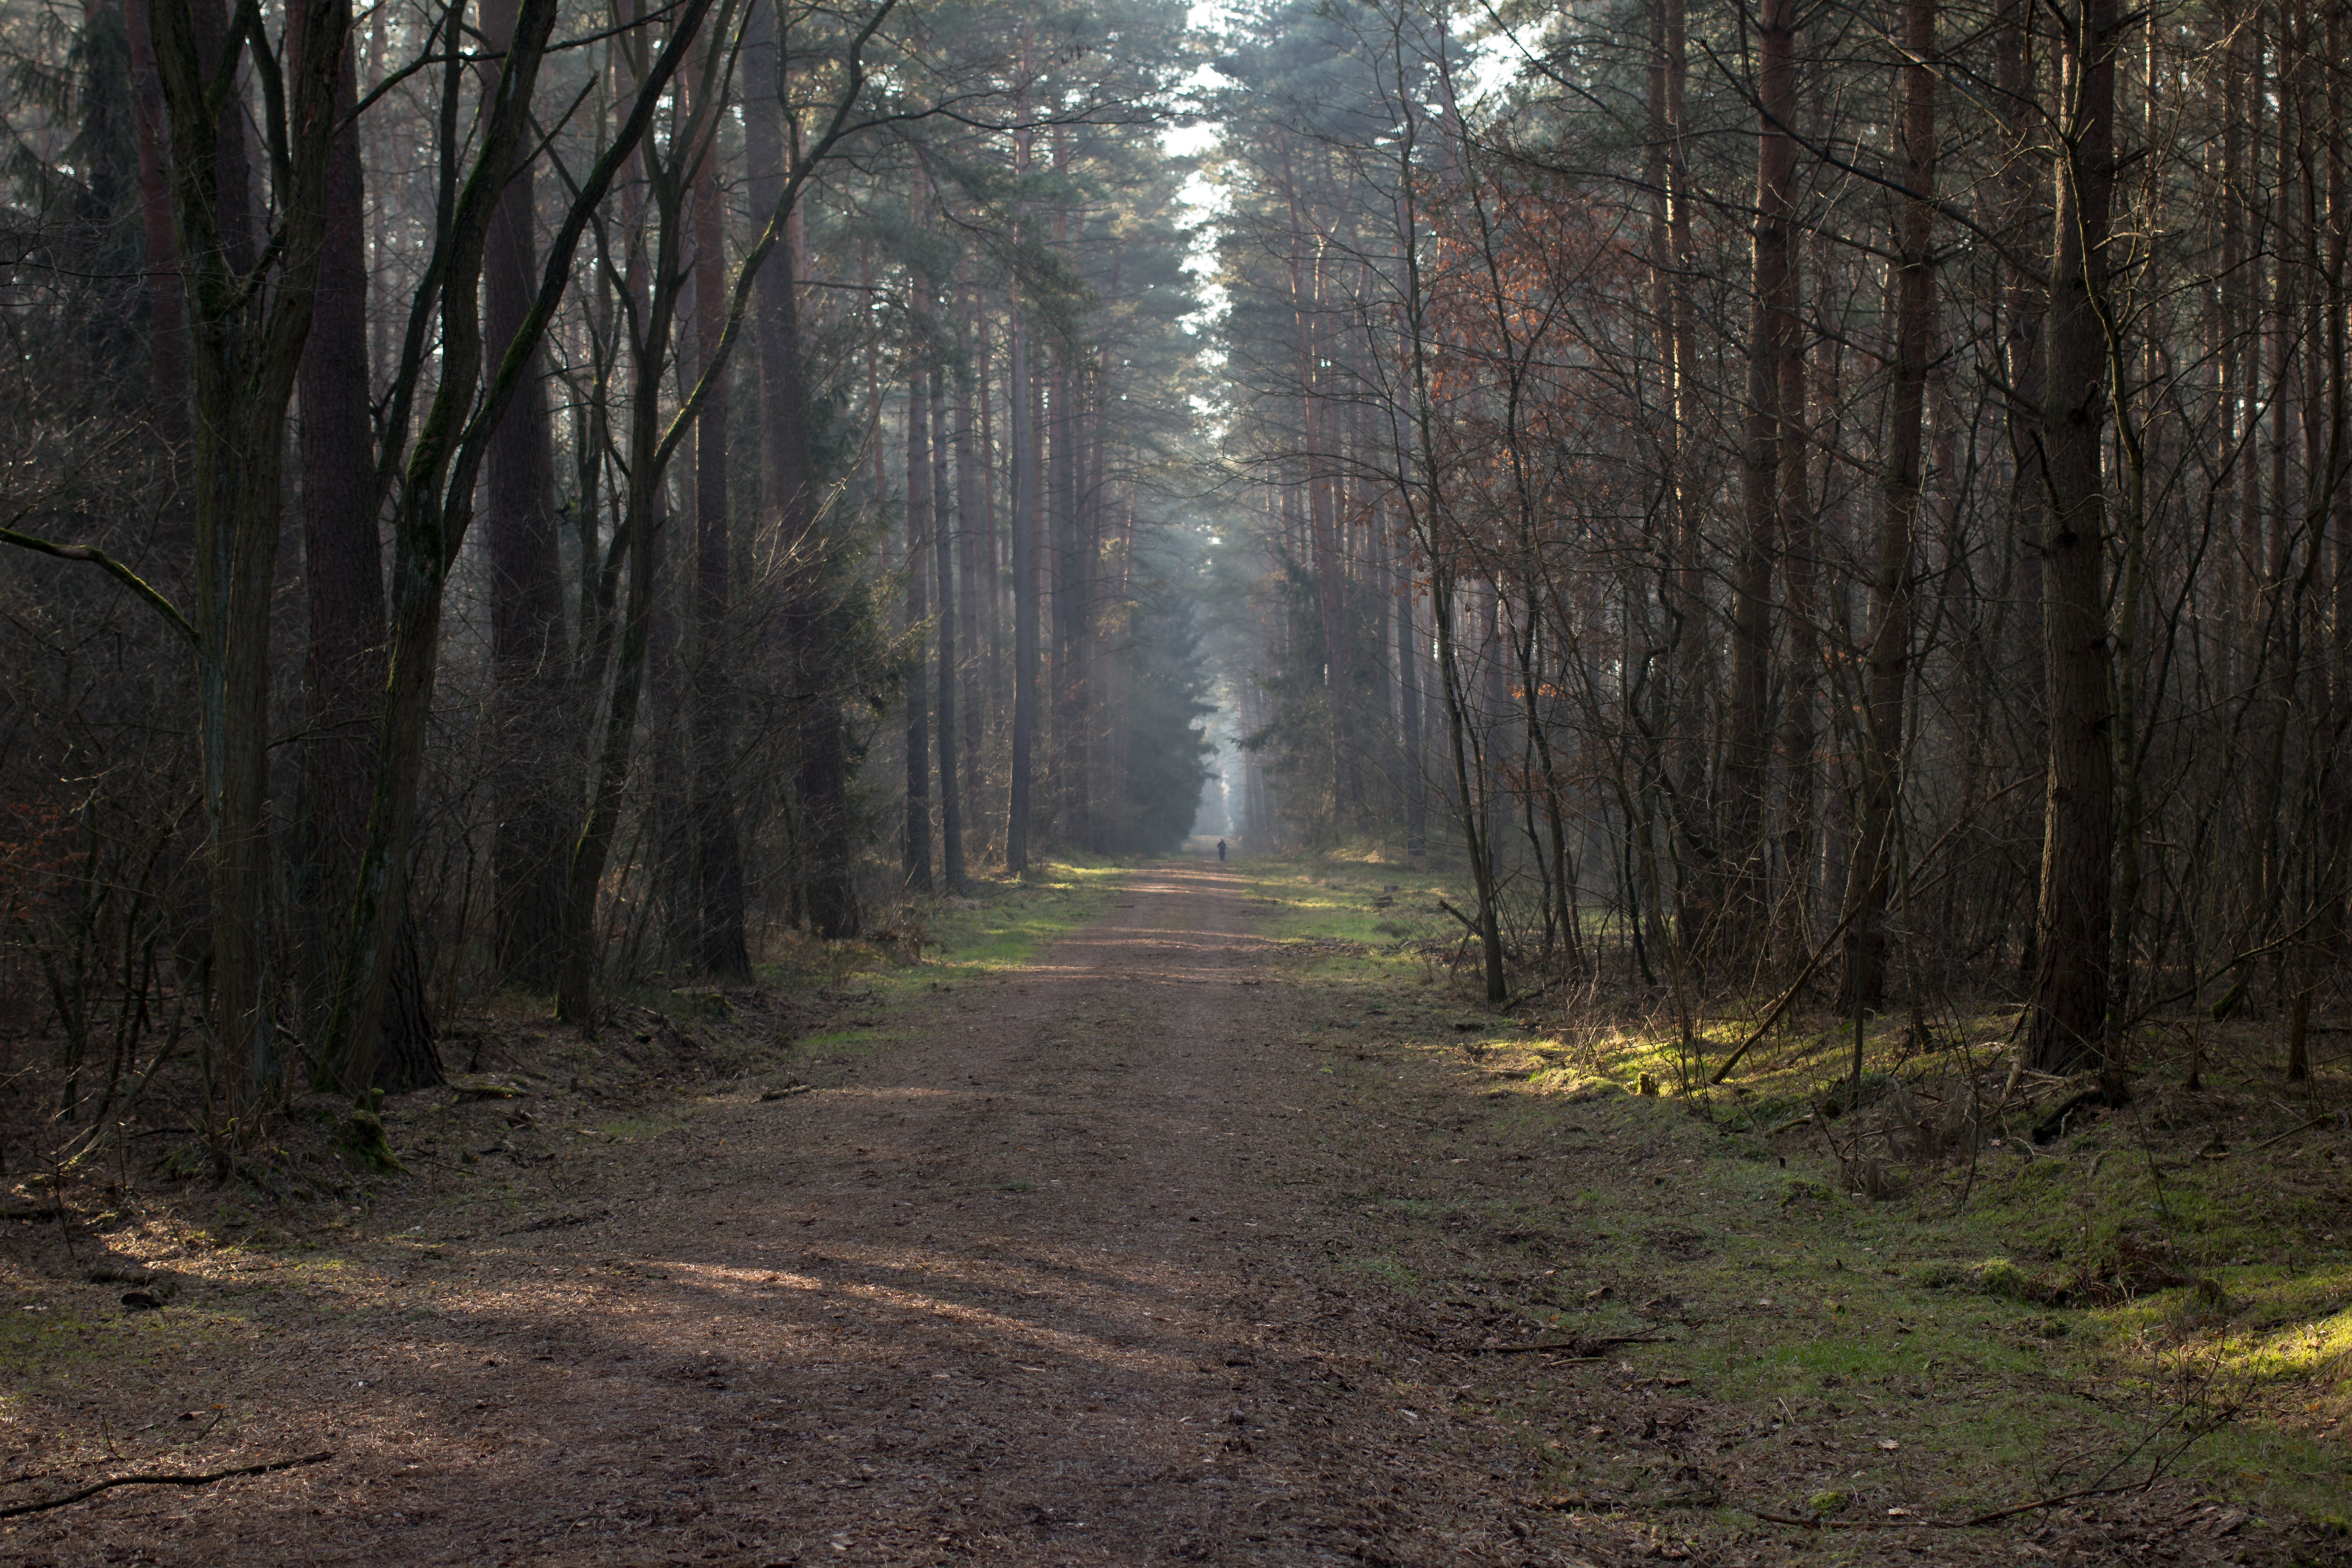
landscape, tree, nature, forest, wilderness, plant, mist, trail, sunlight, morning, leaf, pine, spring, green, autumn, soil, season, poland, deciduous, way, woodland, habitat, the sun, ecosystem, forest road, the path, spacer, lesna, natural environment, atmospheric phenomenon, woody plant, temperate broadleaf and mixed forest, temperate coniferous forest